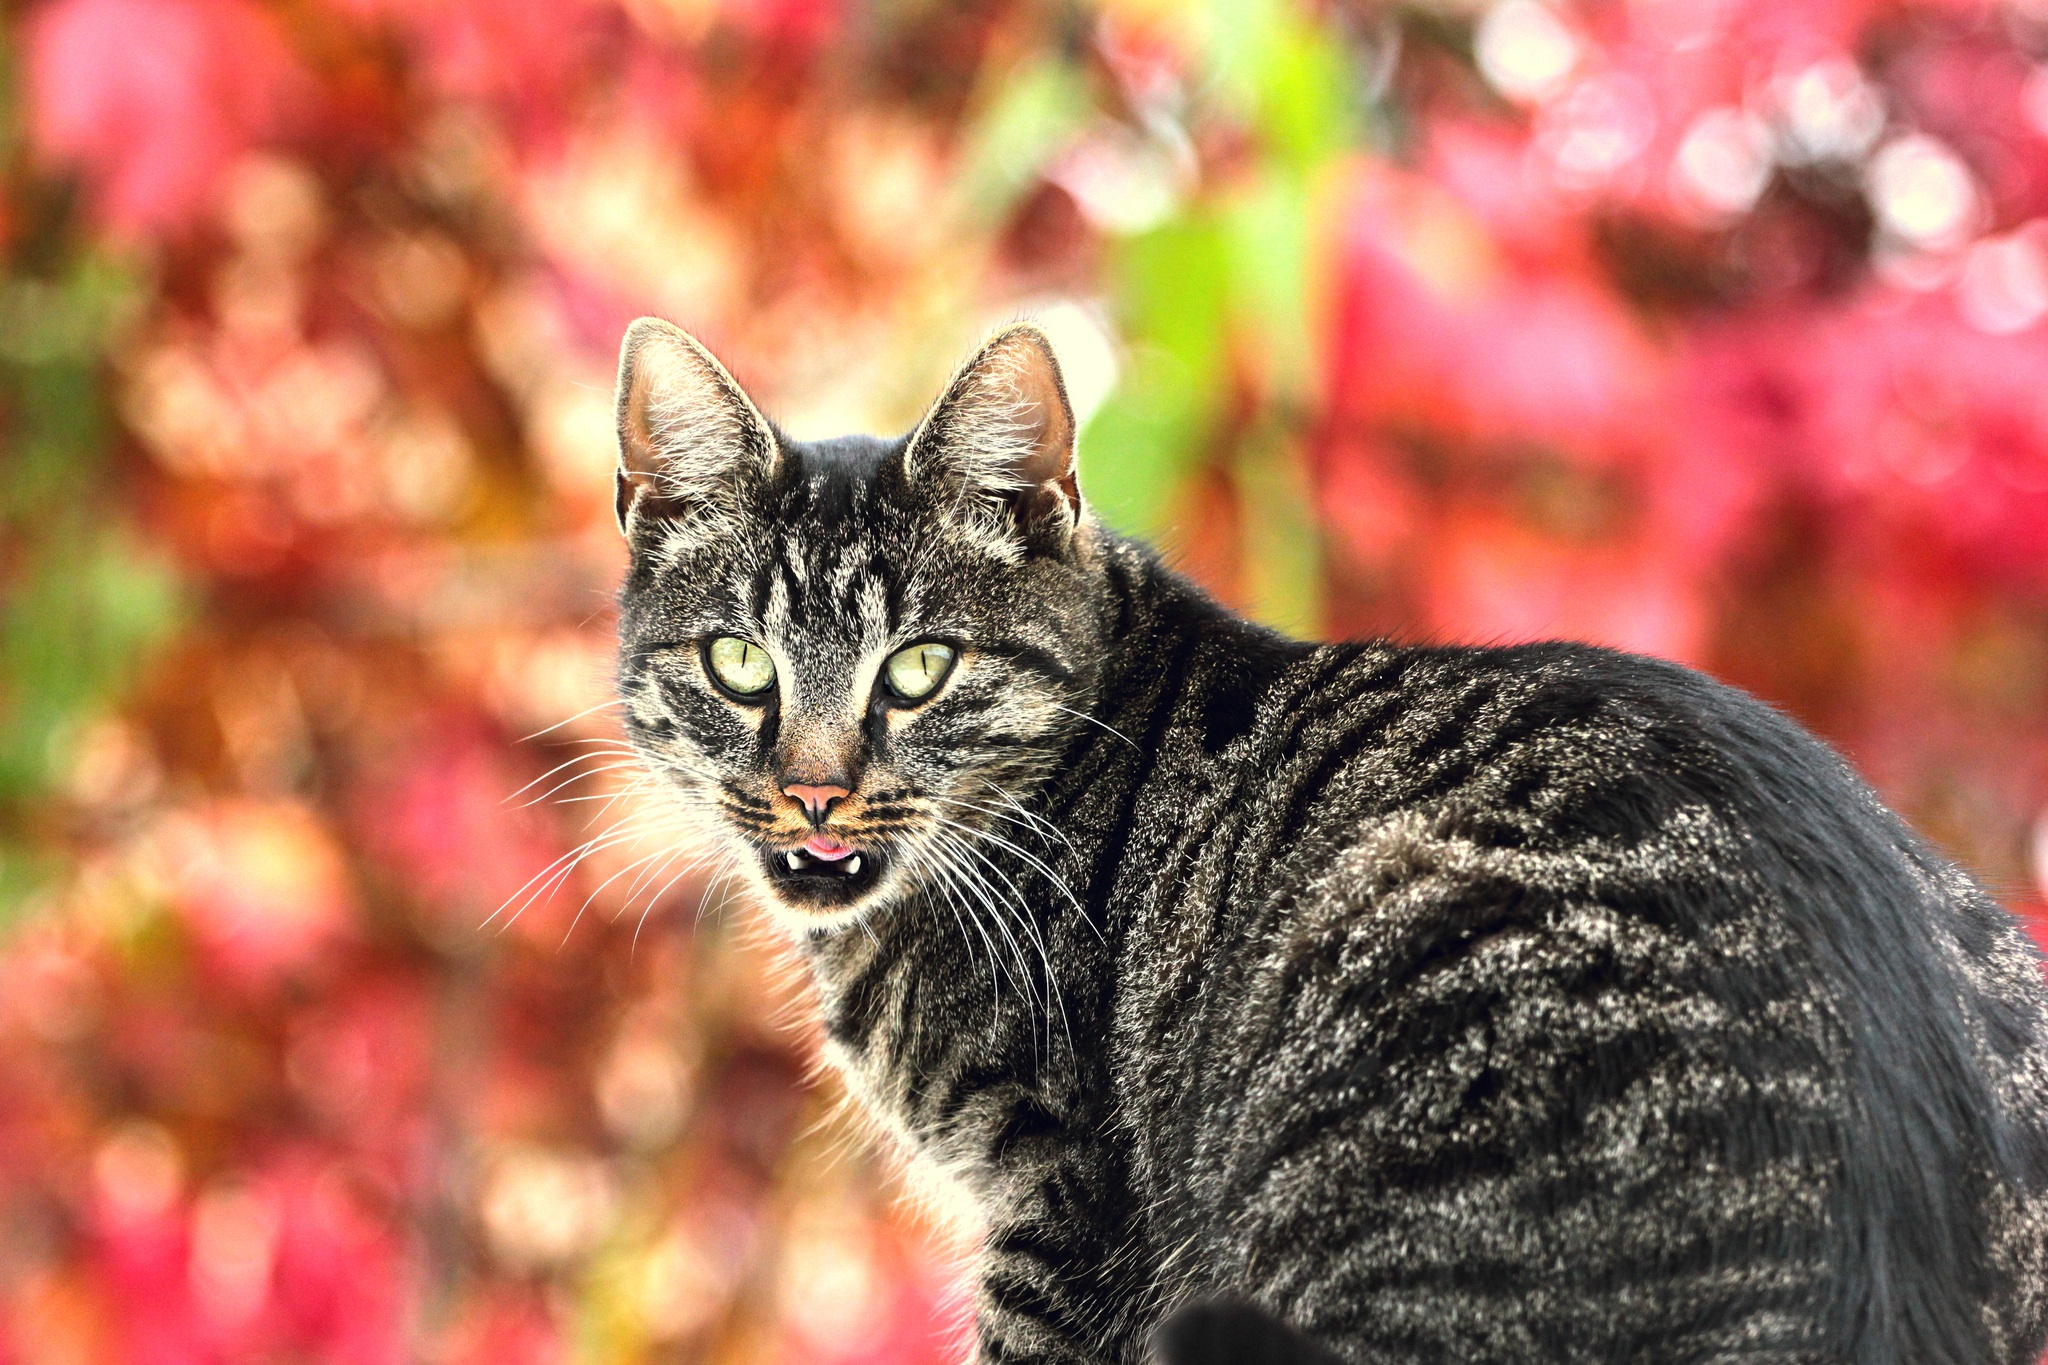
nature, flower, pet, kitten, cat, mammal, striped, whiskers, grey, vertebrate, wild cat, small to medium sized cats, cat like mammal, portrait of an animal